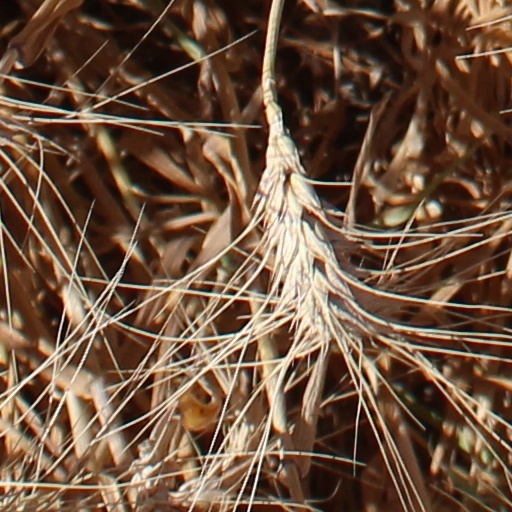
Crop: wheat